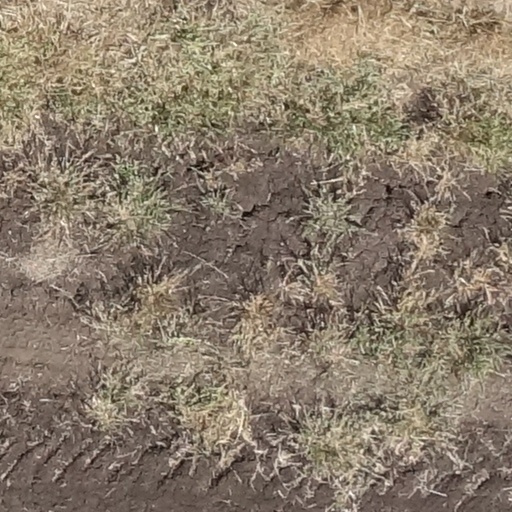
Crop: sorghum